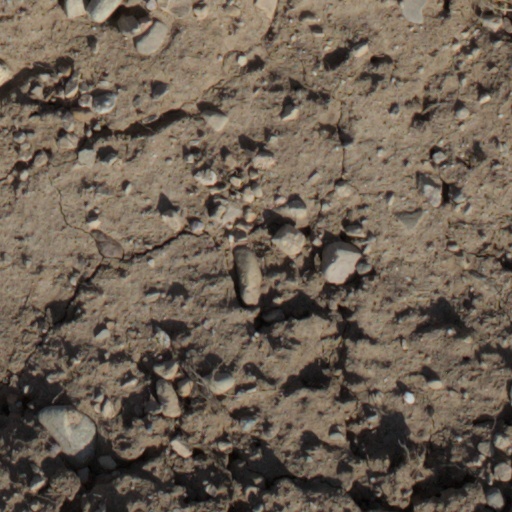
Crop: wheat